1st Battalion, The Rifles

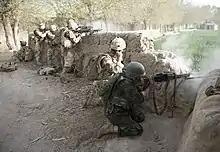
C Company 1 Rifles and the Afghan National Army engaging the Taliban in Helmand Province, Afghanistan in 2009.

The battalion formed on 1 February 2007 as part of 52 Infantry Brigade, merging the single battalions of the Devonshire and Dorset Regiment and the Royal Gloucestershire, Berkshire and Wiltshire Regiment. The battalion then moved in August 2007, to its permanent home of Beachley Barracks at Chepstow.